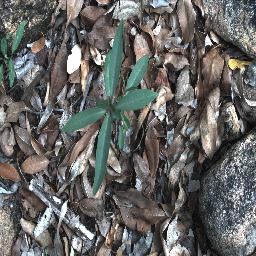
Label: rubber_vine